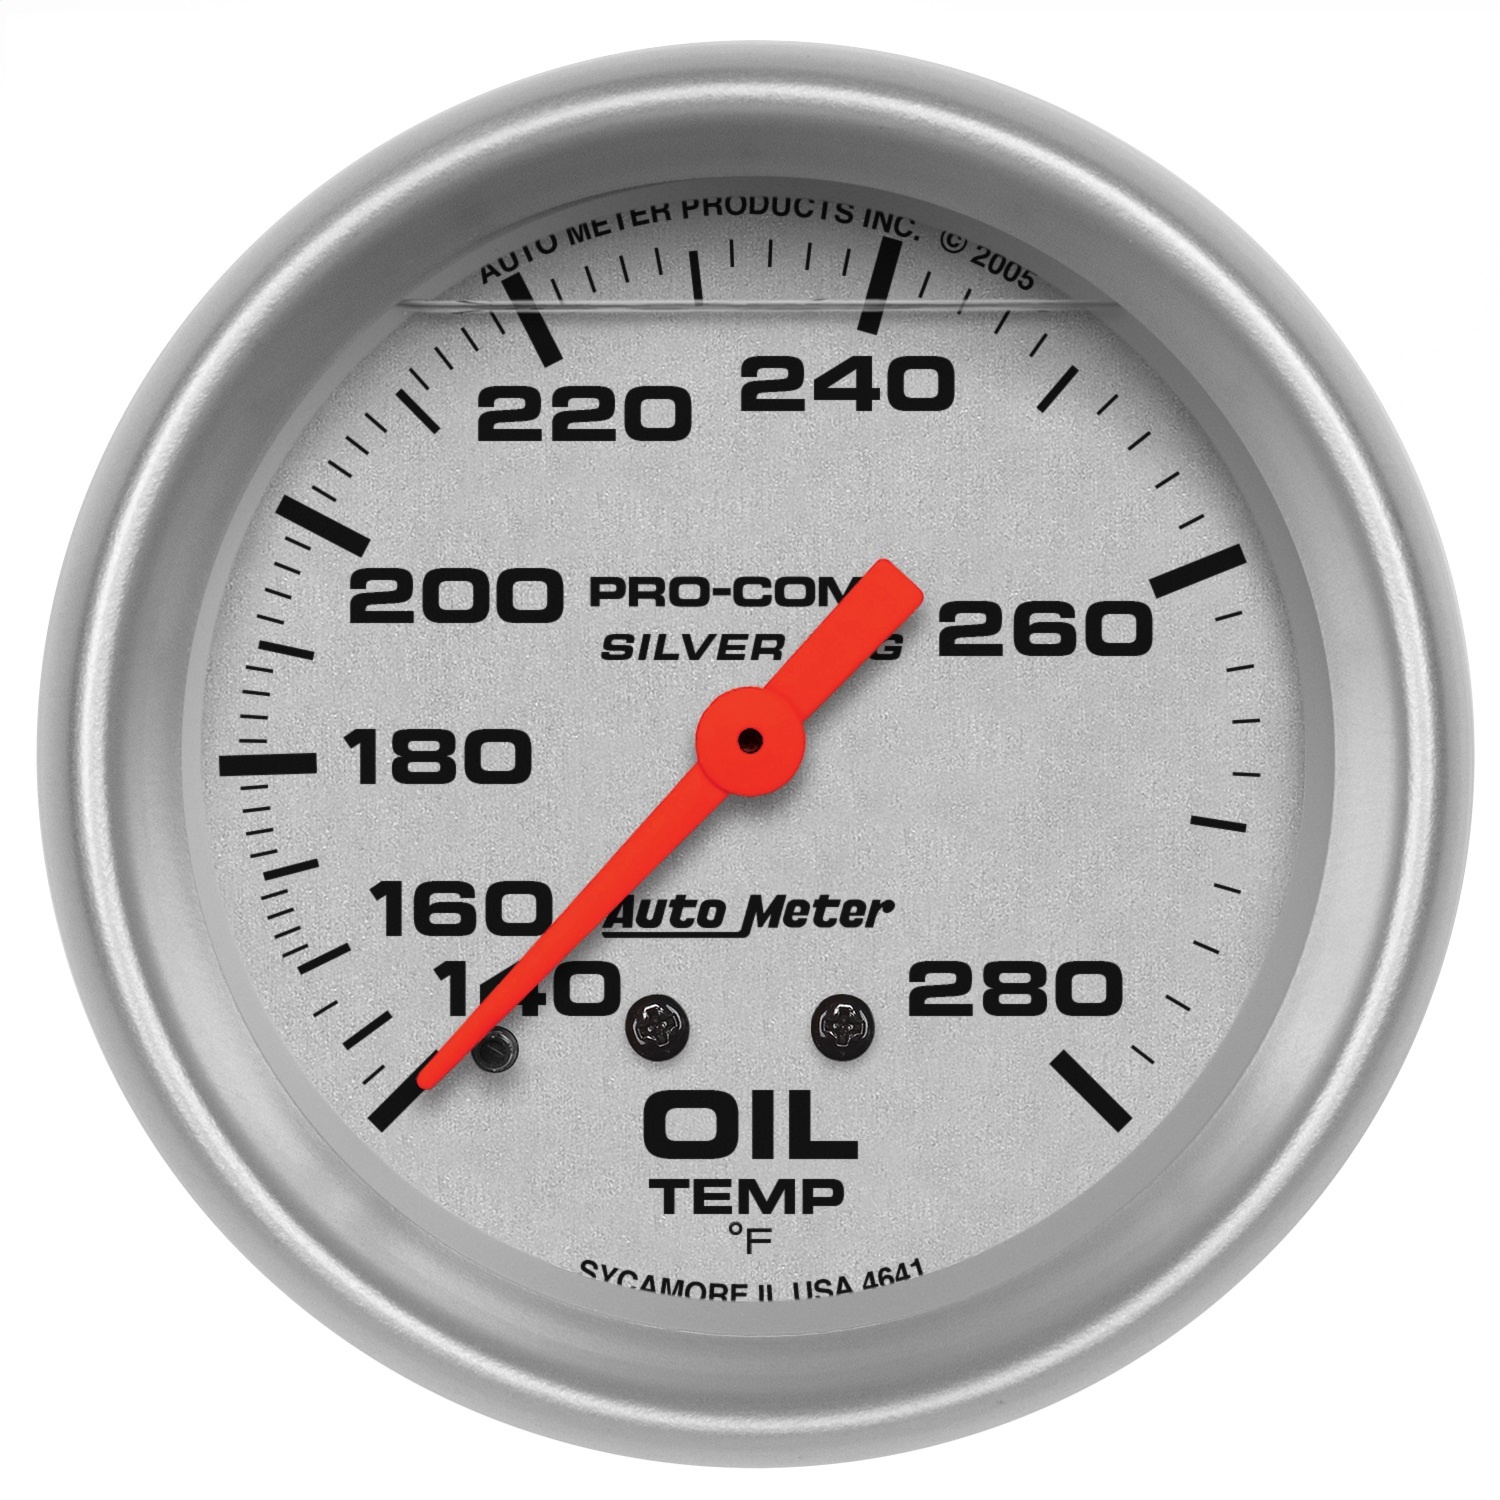
GAUGE; OIL TEMP; 2 5/8in.; 140-280deg.F; 8FT.; LIQUID FILLED MECH; ULTRA-LITE
One of the single most important factors in determining how your engine performs (and how long it performs between rebuilds) is proper oil temperature during operation. Knowing your exact temp allows you to make sure you've got the proper oil weight and cooling capacity. Utilizing AutoMeter's ultra precise bourdon tube meter movement, you can be assured of the most accurate possible readings of the life blood of your engine. A 6' capillary tube and 1/2 in. NPT mounting nut are included.
Brand: AutoMeter
Category: Vehicles & Parts > Vehicle Parts & Accessories > Motor Vehicle Parts > Motor Vehicle Engine Oil Circulation > Oil Pressure Sensors